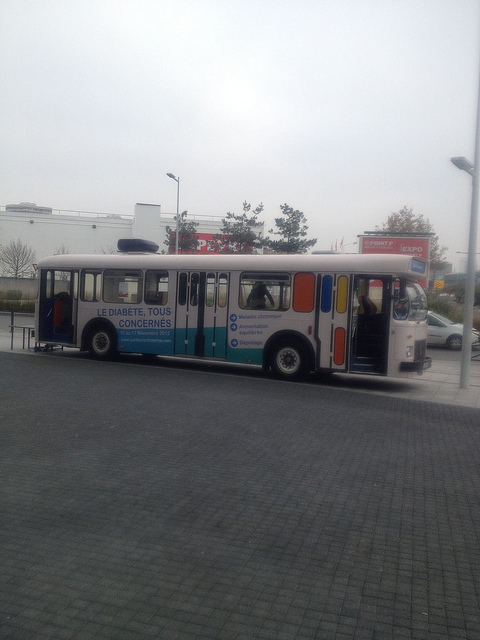
A colorful bus waits on the street in front of a paved brick plaza.

A bus parked on a street in front of buildings.

A colorful bus on the side of a road.

A bus sitting at a bus stop in a city square.

This is a colorful bus stopped on a gloomy day